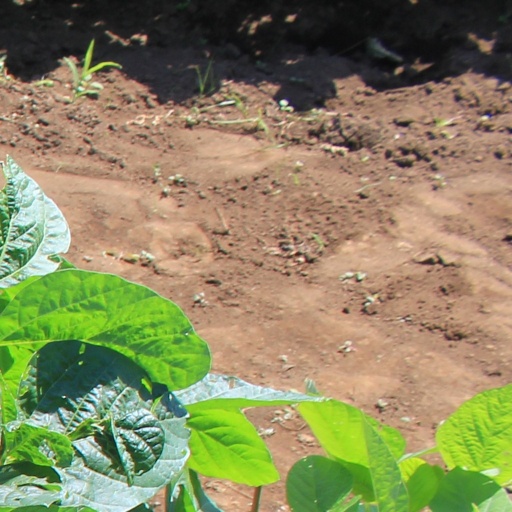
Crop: soybean